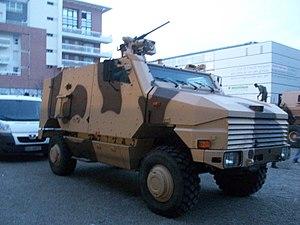
Présentation de véhicules de l'armée française devant Rivétoile, Strasbourg
Nexter S.A. est un groupe industriel de l'armement appartenant à l'État français. Il fabrique du matériel militaire pour le combat terrestre, aéroterrestre, aéronaval et naval. Nexter résulte de la filialisation des différentes entités du groupe GIAT industries qui en devient la holding de tête. À sa création Nexter intégrait les filiales Systems, Munitions, Electronics et Mechanics.